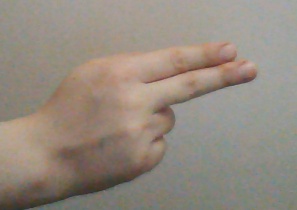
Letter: ain